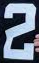
Number: 2